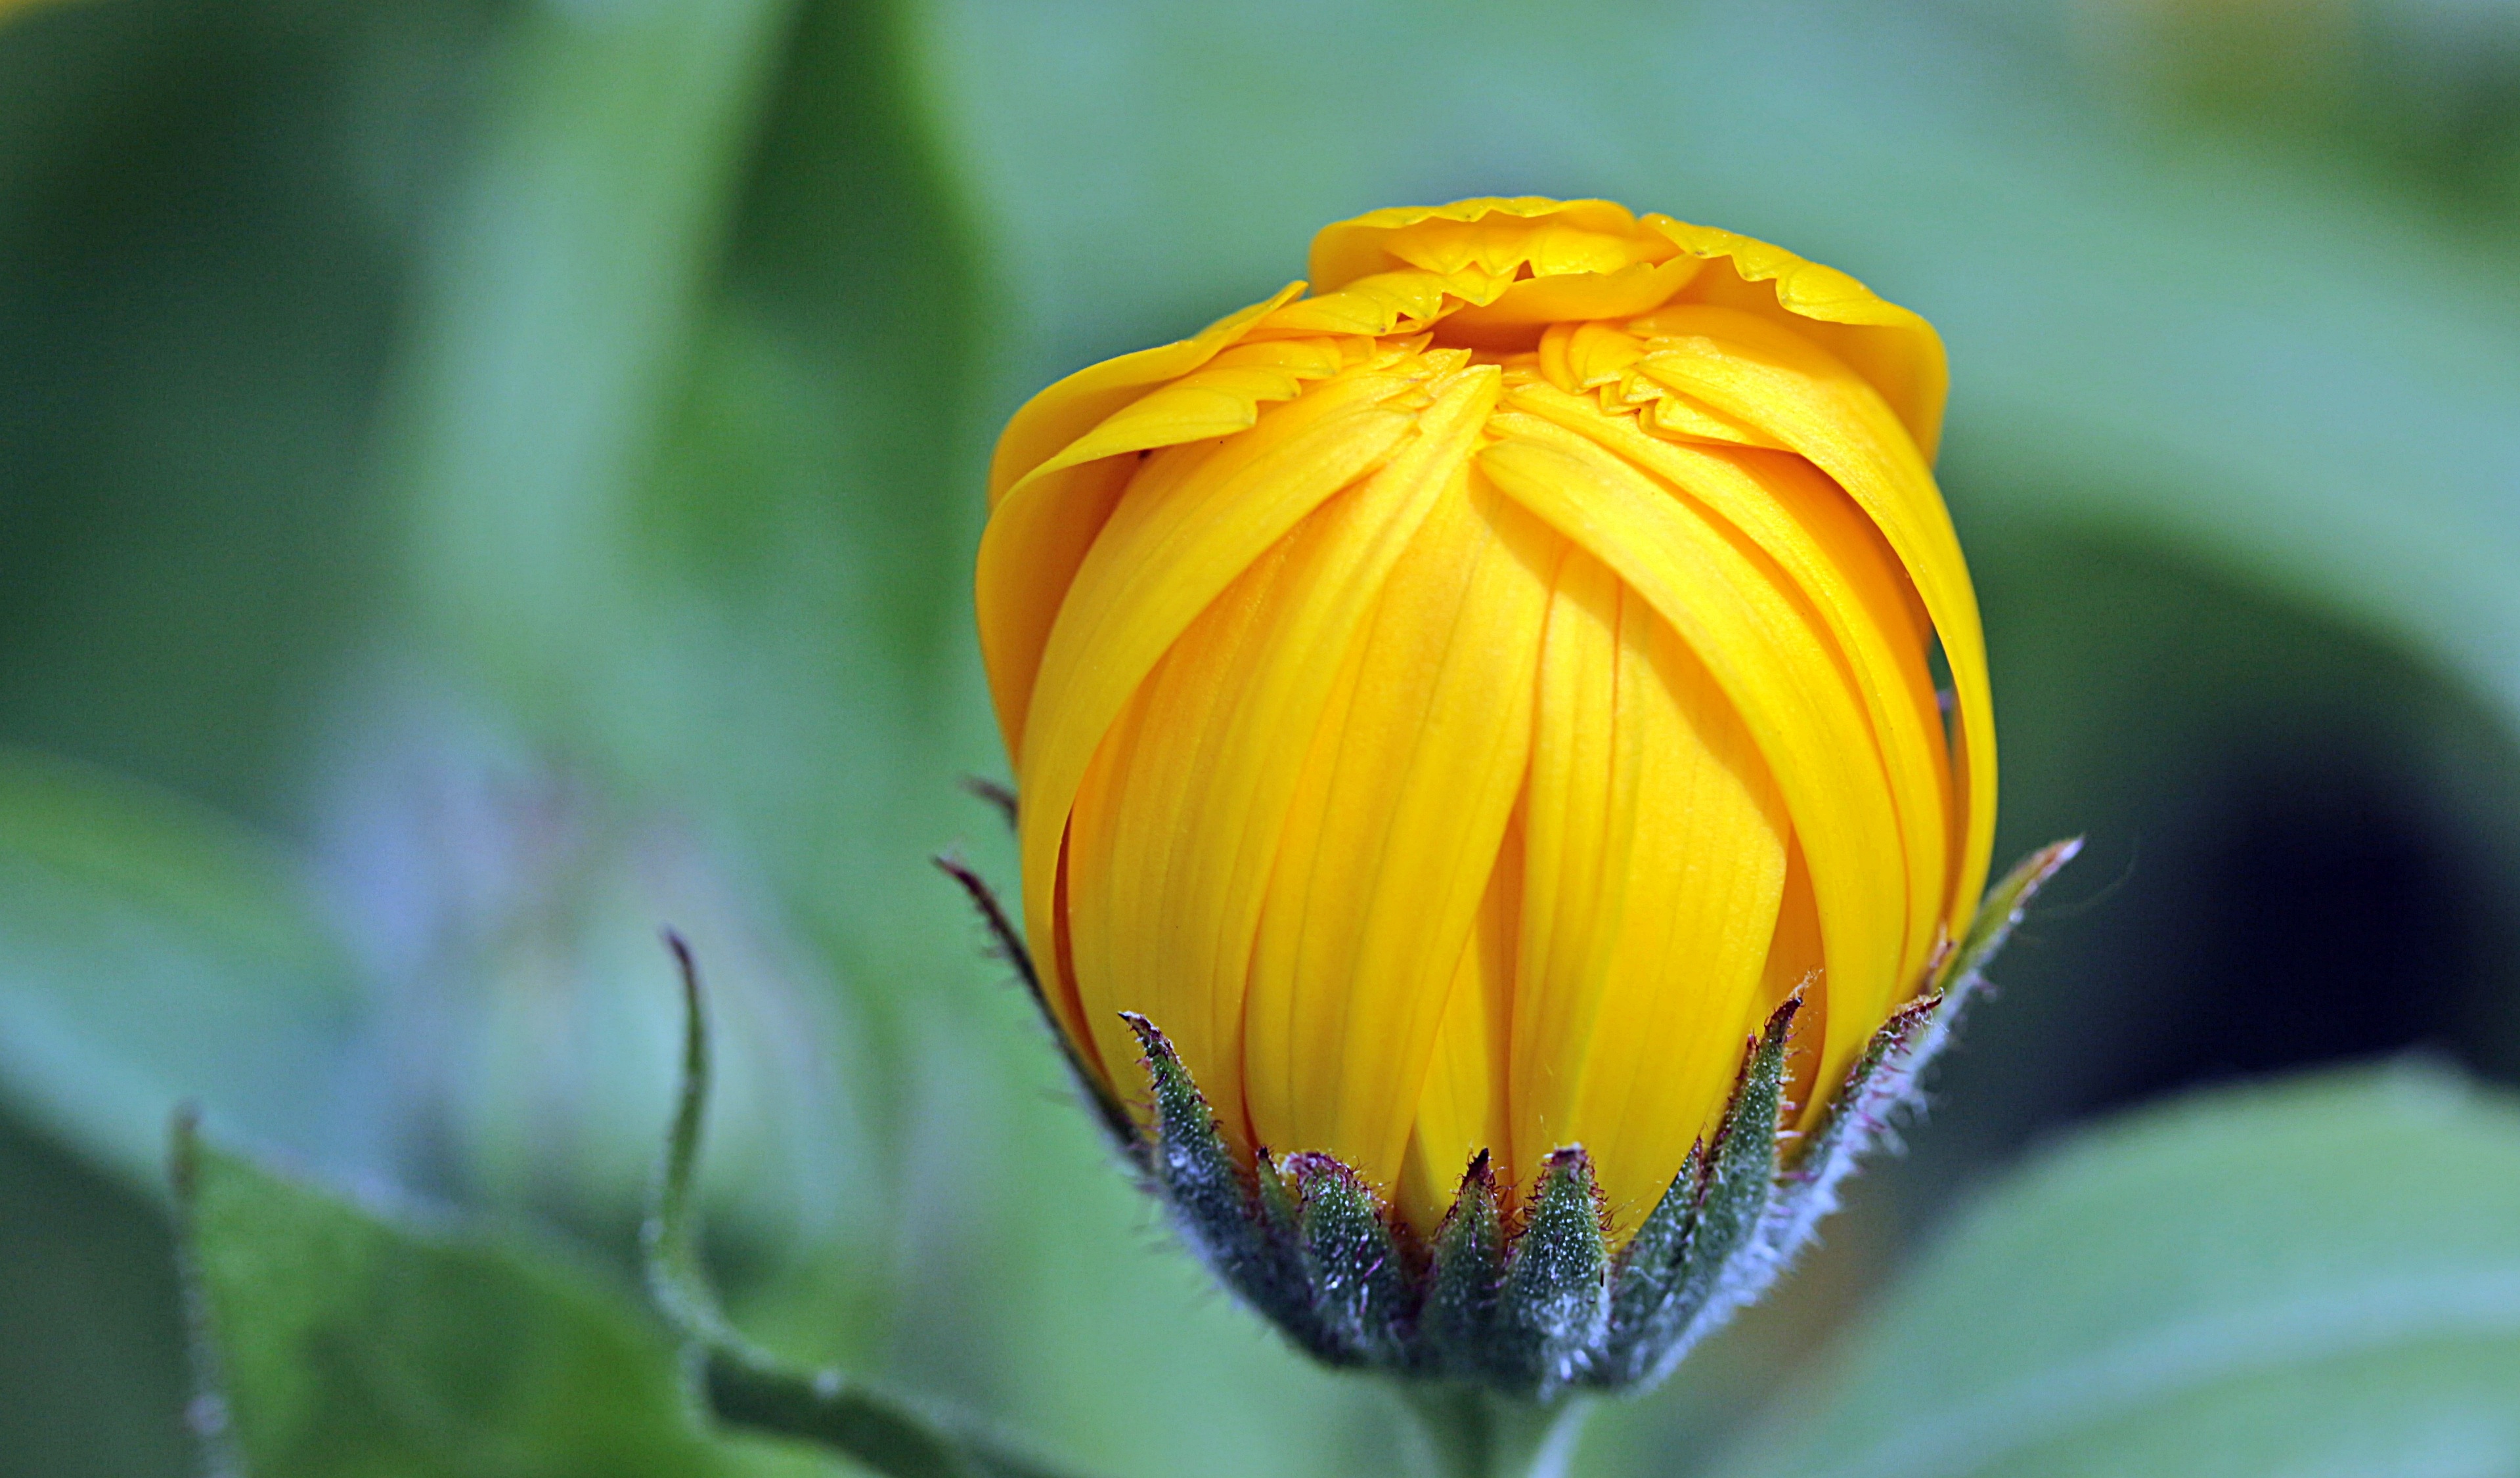
nature, blossom, plant, photography, leaf, flower, petal, bloom, macro, botany, blooming, yellow, flora, wildflower, close up, petals, macro photography, flowering plant, daisy family, flower bud, plant stem, land plant